WrestleMania XXX

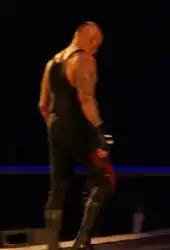
The "Pro Wrestling Torch Newsletter" described the end of the Streak as "one of the most shocking and depressing moments in WWE history"

Benjamin Tucker of the "Pro Wrestling Torch Newsletter" attended the event, and he scored the event 8.75 out of 10. He stated, that WrestleMania XXX "served as an event meant to respect the past while looking forward to the future" just like WrestleMania XX, with wrestlers like Bryan and Cesaro "spotlighted as the future of WWE". However, Tucker noted that "saying goodbye to the past proved harder than anyone could imagine" with the end of the Undertaker's Streak. He said this, and not WrestleMania 28, was the true "End of an Era" but Tucker did not "think it could have ended on a worse note" with over 15 minutes of "slow, subpar action". Tucker commented that the lack of hype before the event of the Streak being in jeopardy made it less of a defining moment when Lesnar broke it and more of "an indictment on whoever okay'ed the decision to let this happen". However, "Bryan was there to save the day" with two well-executed matches, making those in "attendance momentarily forget about Taker and root for the underdog who was finally getting his chance to shine". Tucker praised the booking of the match as perfect with its numerous false finishes.